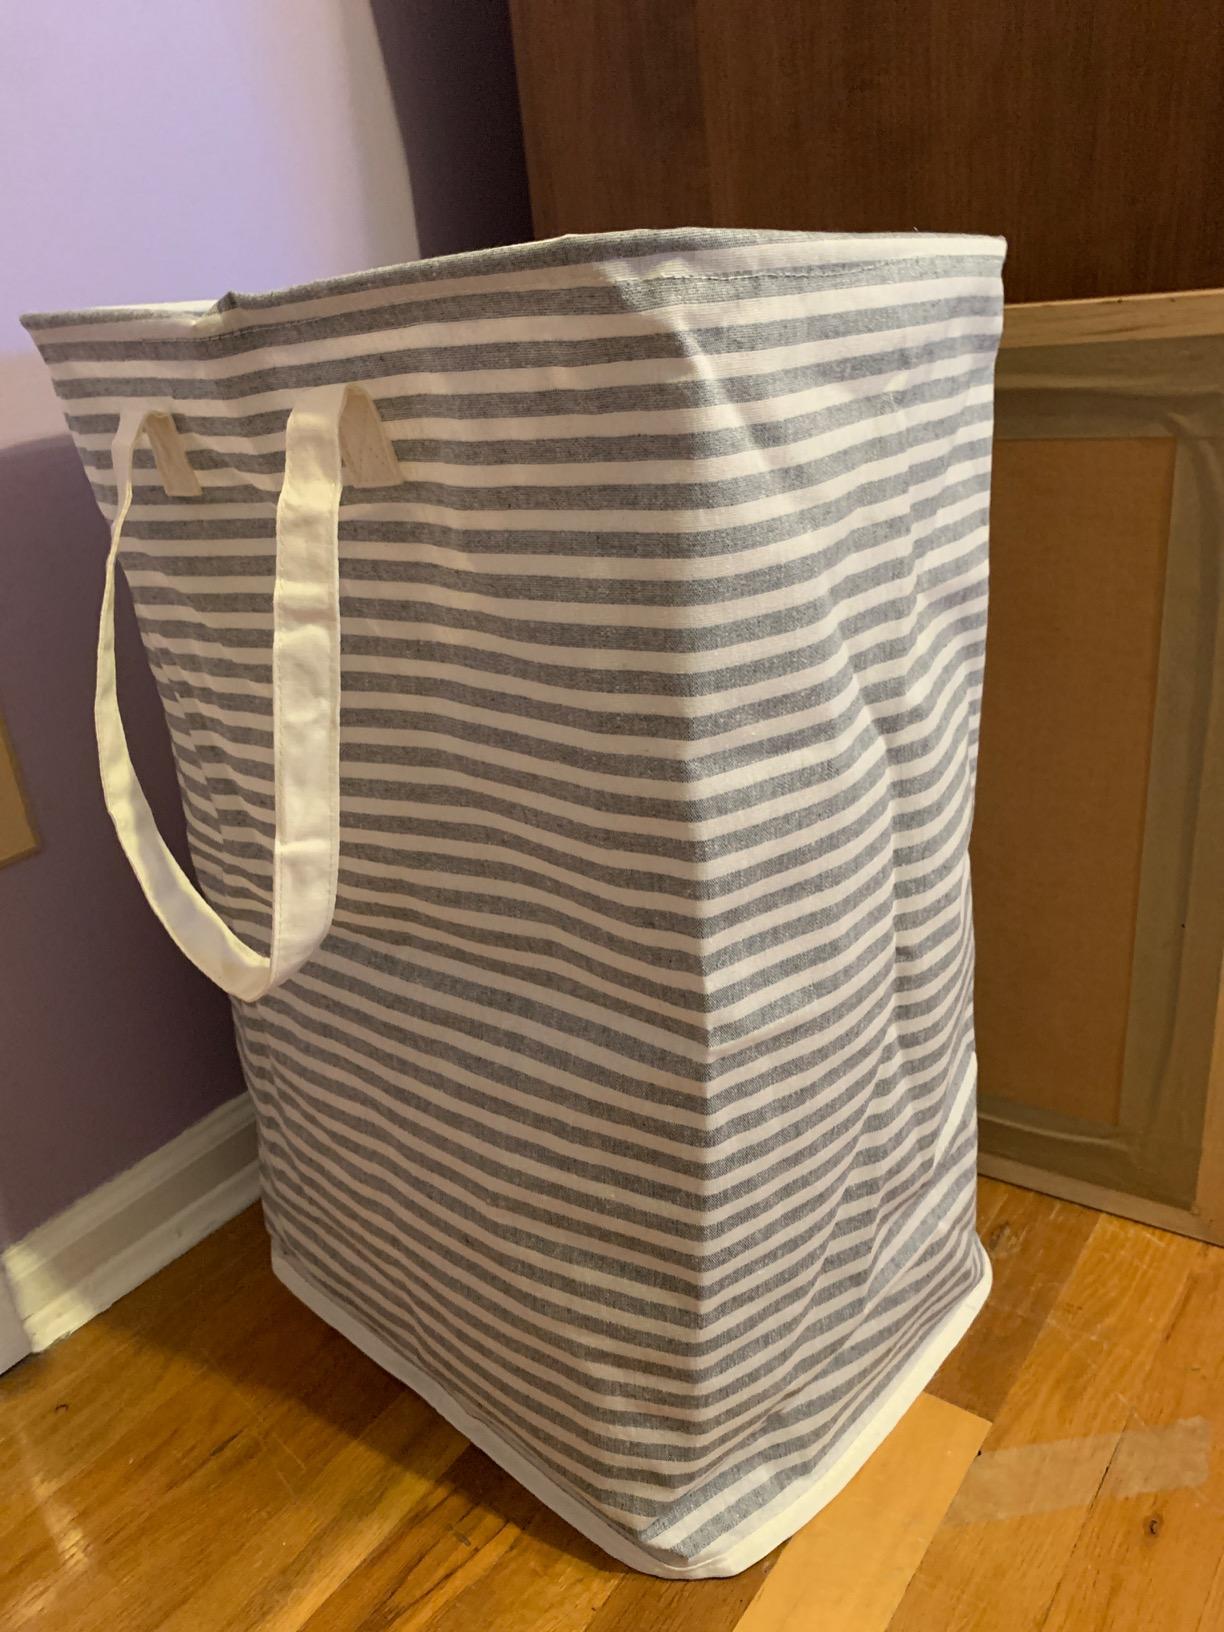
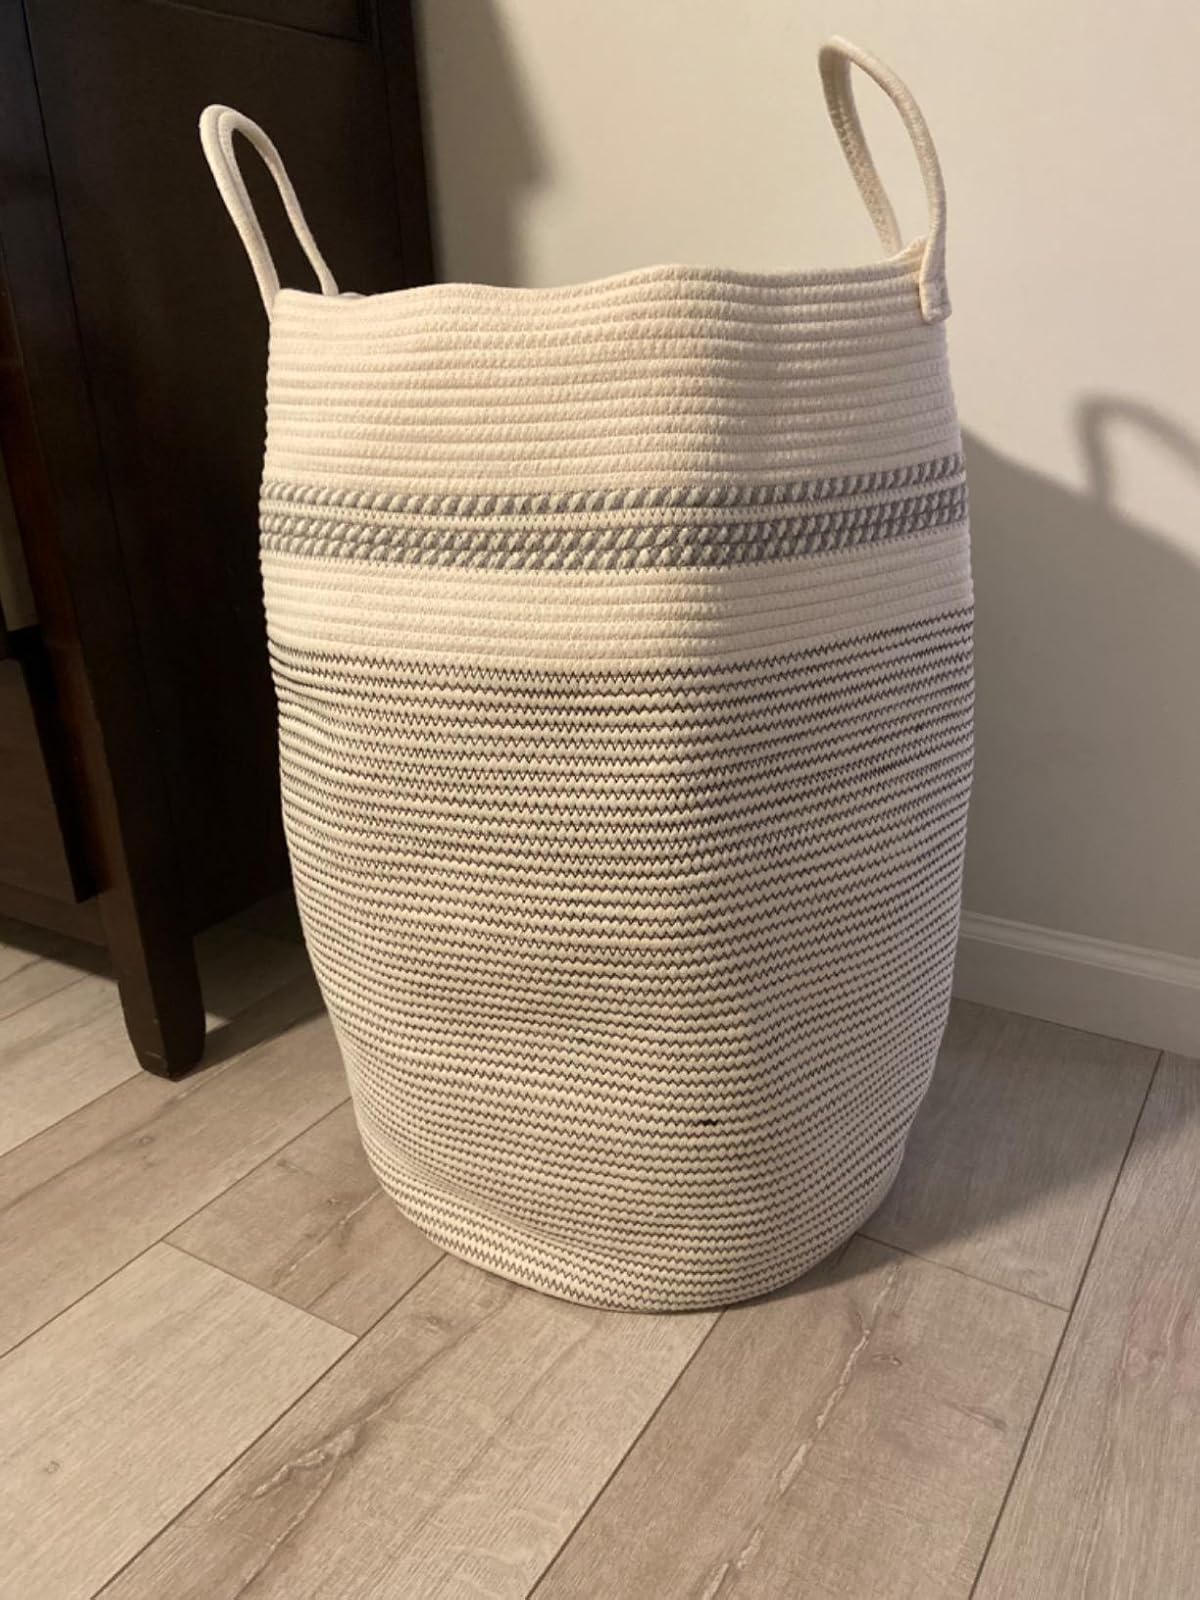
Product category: items_hamper
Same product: no